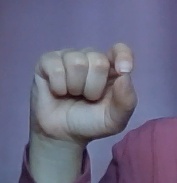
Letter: fa